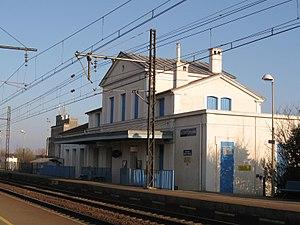
Gare de Meung-sur-Loire, Loiret, France
La liste des gares du Loiret présente les gares ferroviaires du département français du Loiret.